Geraldo Sarno

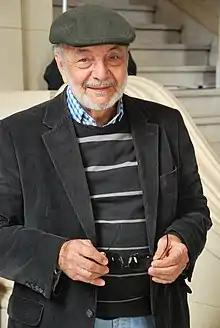
Sarno in 2012

Geraldo Sarno (6 March 1938 – 22 February 2022) was a Brazilian documentarist, screenwriter and film director.